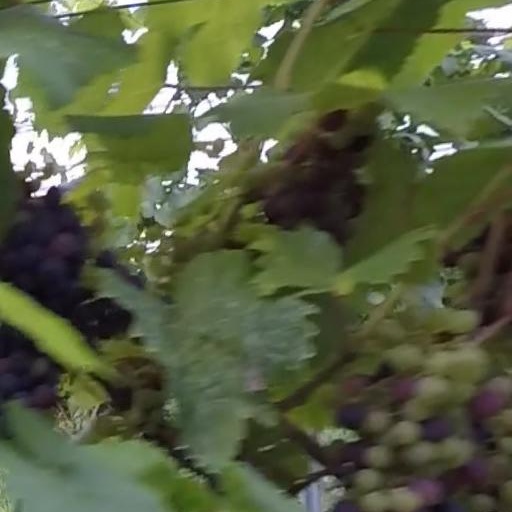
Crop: grape